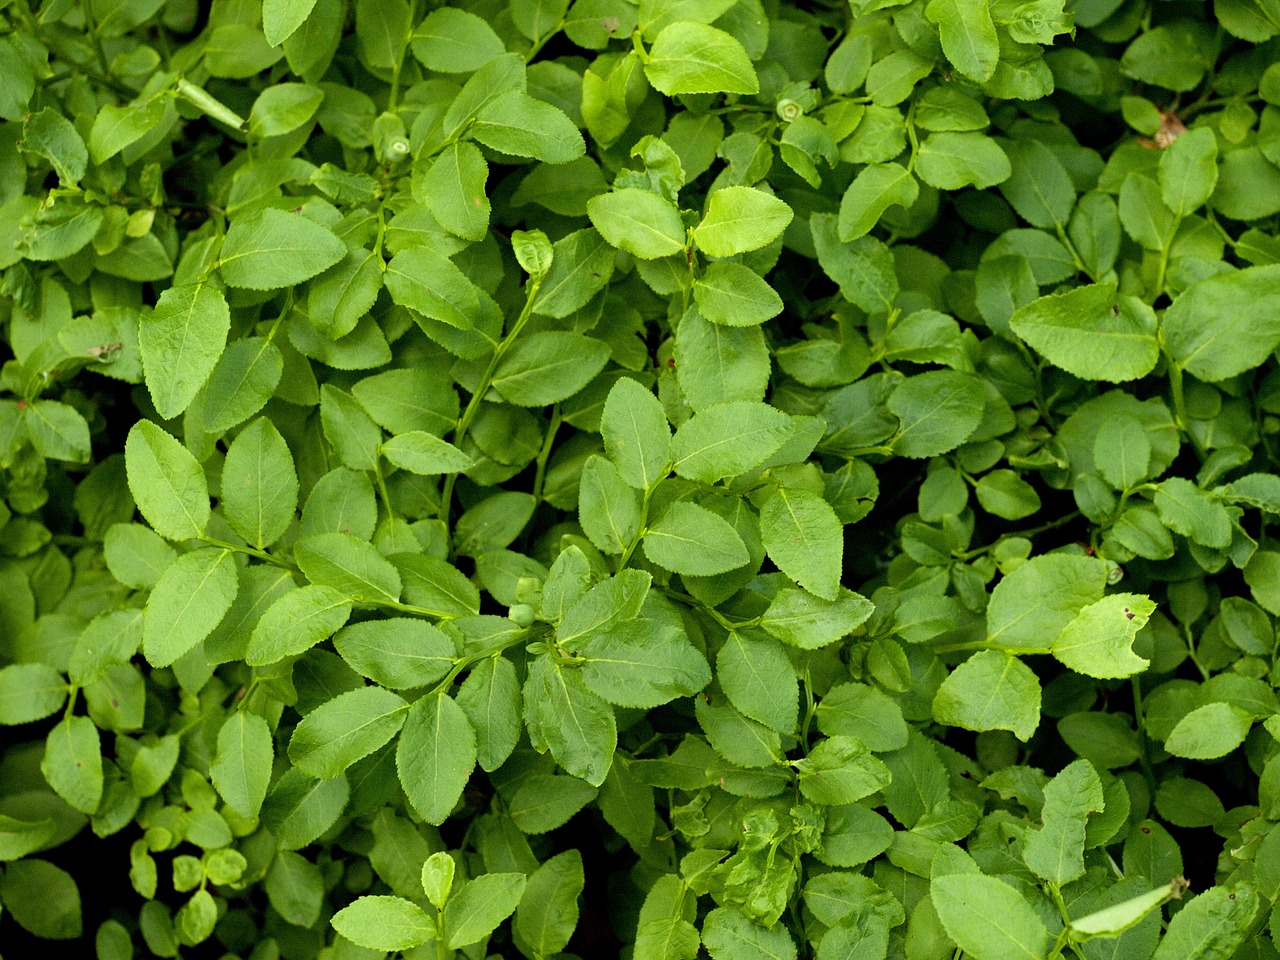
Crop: blueberry
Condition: healthy